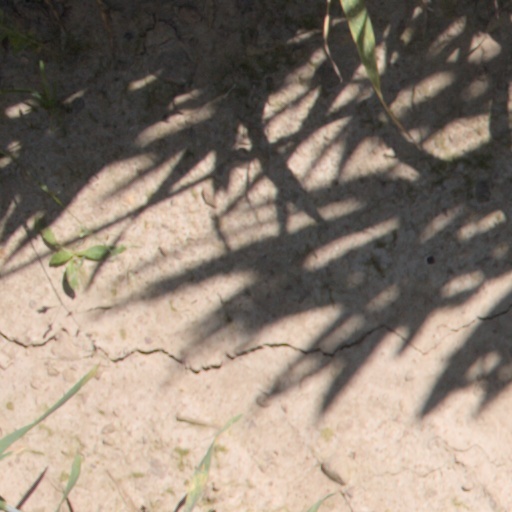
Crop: wheat